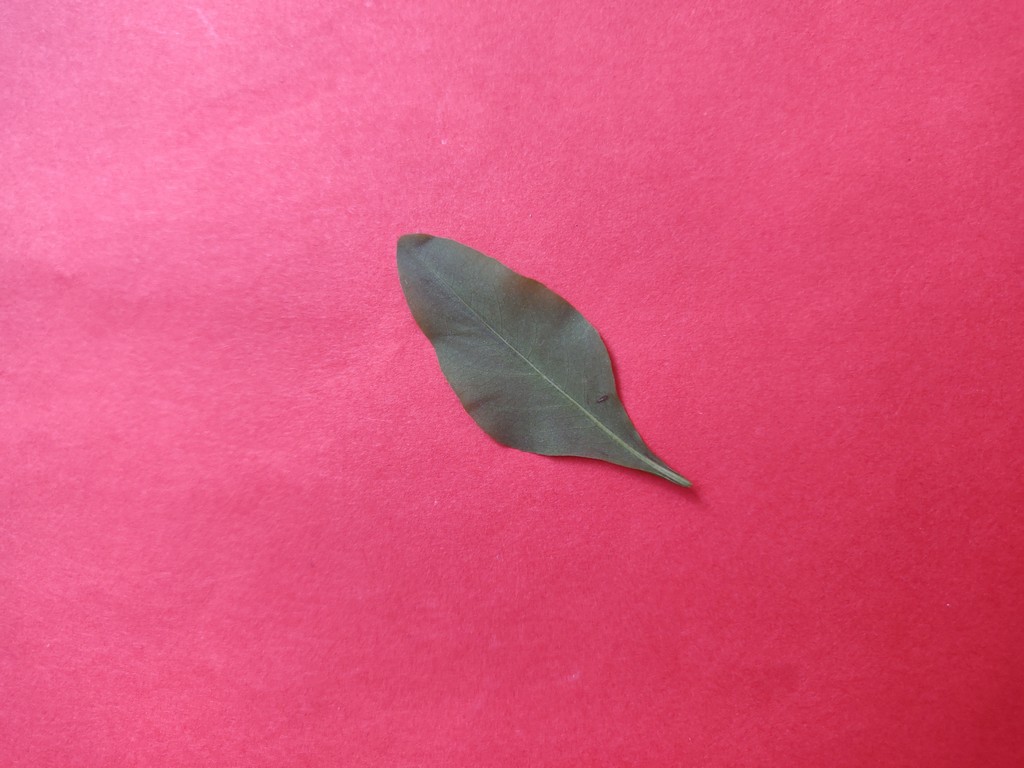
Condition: Healthy
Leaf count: single
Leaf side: back